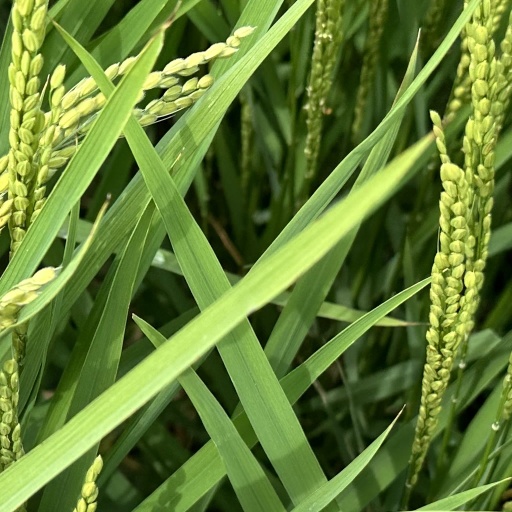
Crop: rice